Charlottesville, Virginia

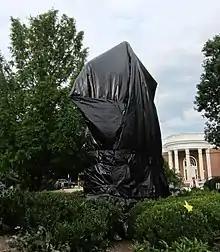
Lee sculpture covered in black tarp following the Unite the Right rally of 2017 (now removed by the city)

In the fall of 1958, Charlottesville closed its segregated white schools as part of Virginia's strategy of massive resistance to federal court orders requiring integration as part of the implementation of the Supreme Court of the United States decision "Brown v. Board of Education". The closures were required by a new series of state laws collectively known as the Stanley Plan, which prohibited and denied funding to integrated public schools. Segregated schools remained open, however. The first African-American member of the Charlottesville School Board was Raymond Bell in 1963.